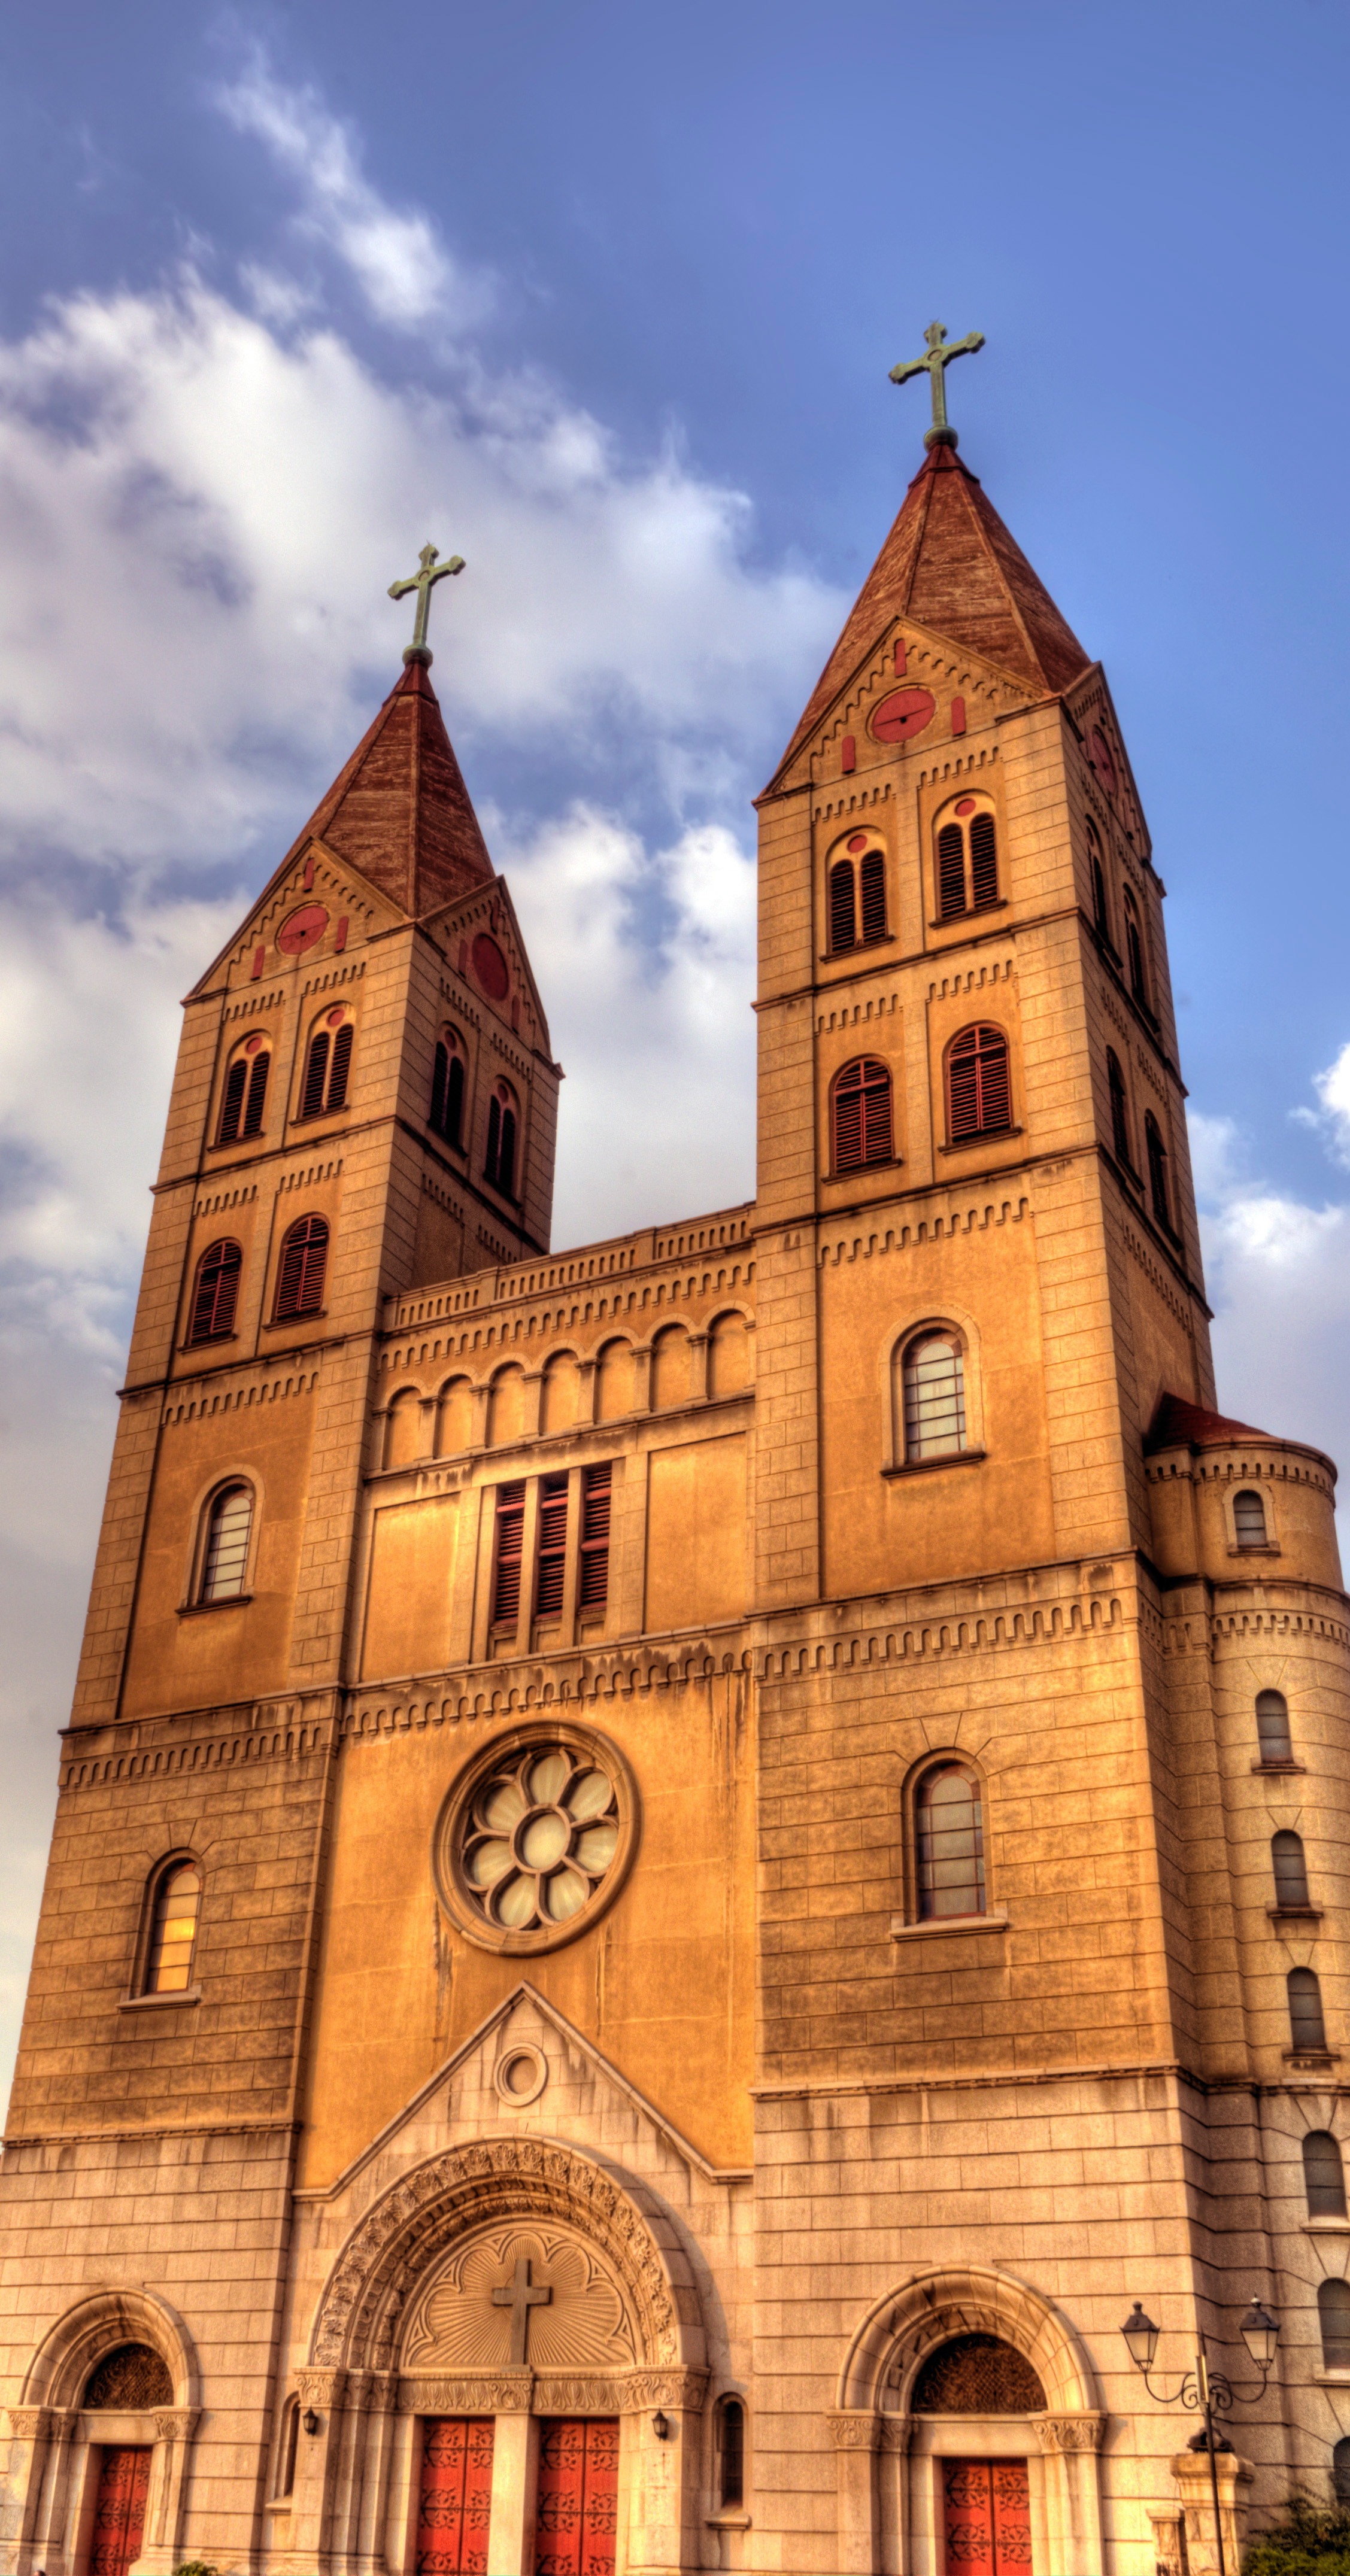
sky, sunset, town, building, tower, facade, church, cathedral, place of worship, bell tower, spire, steeple, middle ages, continental, qingdao, the catholic church